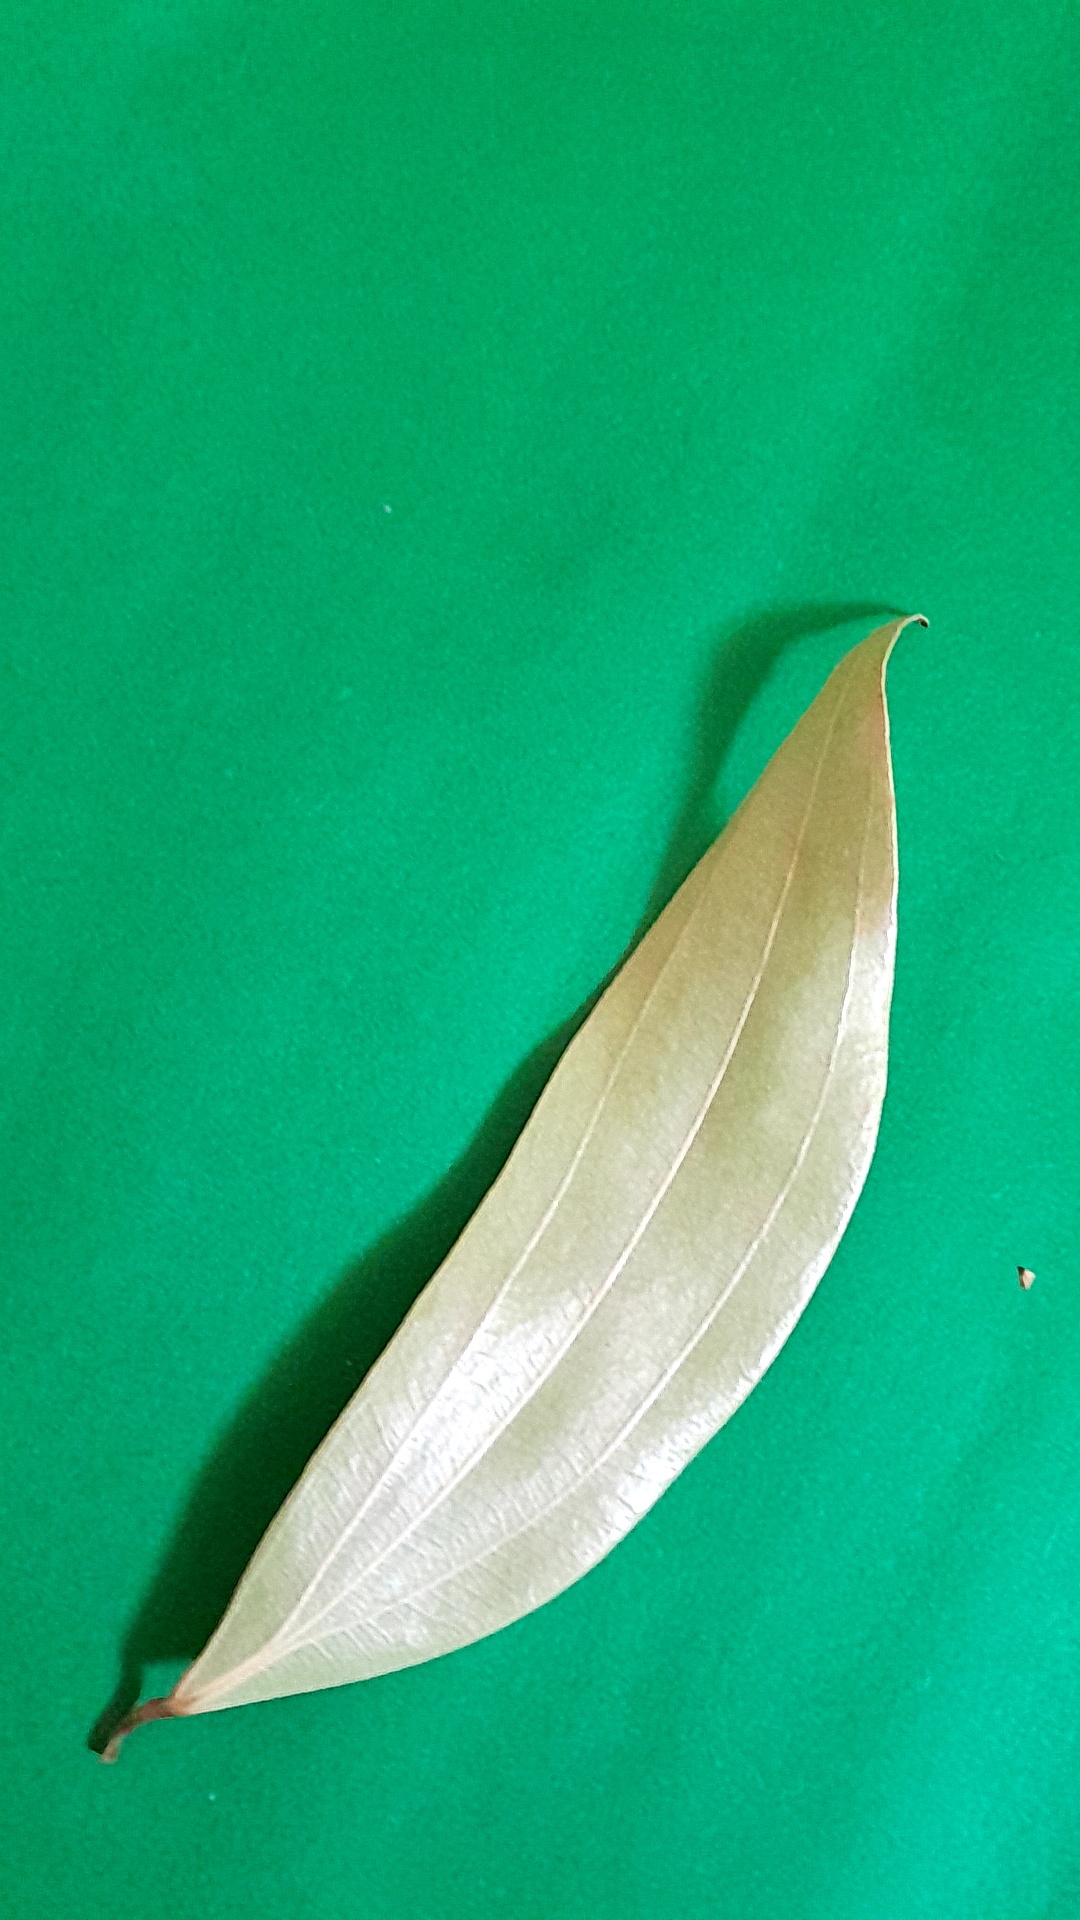
Label: Dry Leaf